Paradh

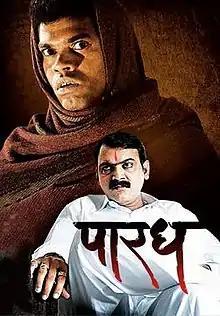
Theatrical release poster

Paradh is a Marathi movie released on 17 August 2010.The movie was produced by Anuradha S. Talati and directed by Gajendra Ahire.